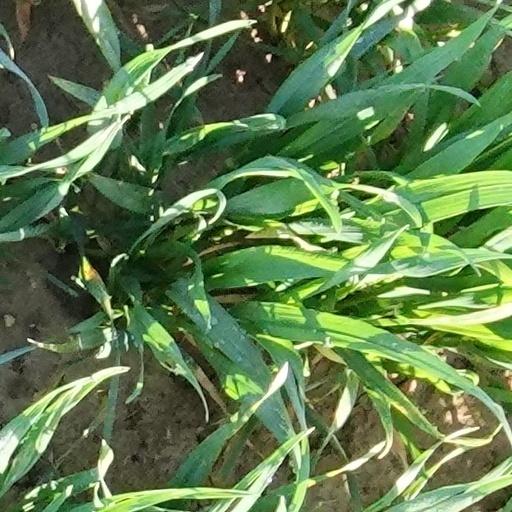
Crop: wheat